Kuzhithura

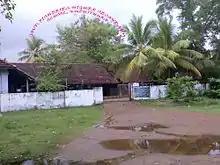
Govt. Fishery Hidher Secondary School Kuzhithura

Sree Krishnaswamy Temple Kuzhithura (also called Kuzhithura Sree Krishnaswamy Temple) is one of the oldest Krishna temples in Kerala. It is located near the Thiruvananthapuram–Shoranur canal. An annual temple festival occurs between January and February, drawing large crowds.